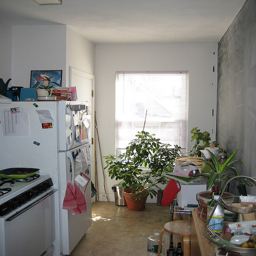
A kitchen is small and cluttered with plants.
A kitchen is filled with appliances and plants.
a white kitchen cluttered with plants everywhere and pots on the freezer
A small kitchen has some plants by the door.
A white refrigerator freezer sitting inside of a kitchen.